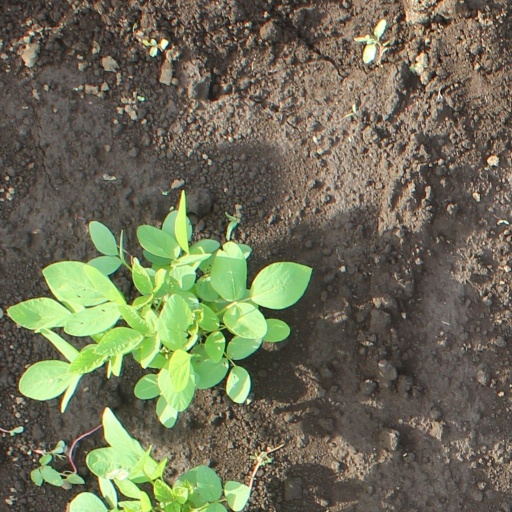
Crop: soybean